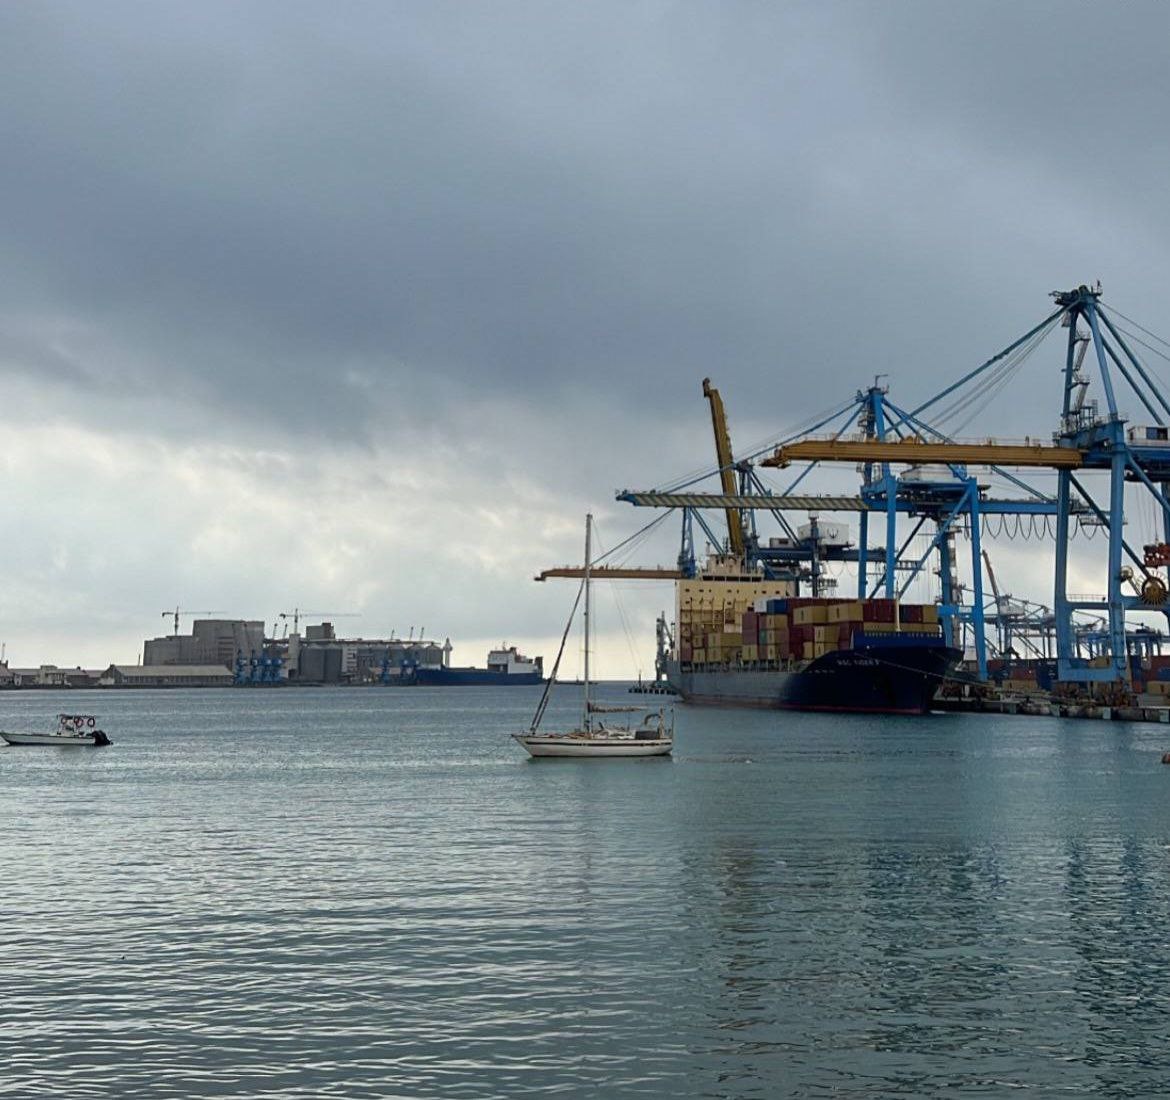
الوصف بالفصحى: سفينة شحن محملة بالحاويات راسية بجانب الرافعات في منطقة الميناء التجارية
الوصف بالعامية السودانية: سفينة شحن ضخمة شايلة حاويات واقفة في الرصيف والونشات موزعة حوالينها
التصنيف: Transportation
التصنيف الفرعي: Landscapes & nature